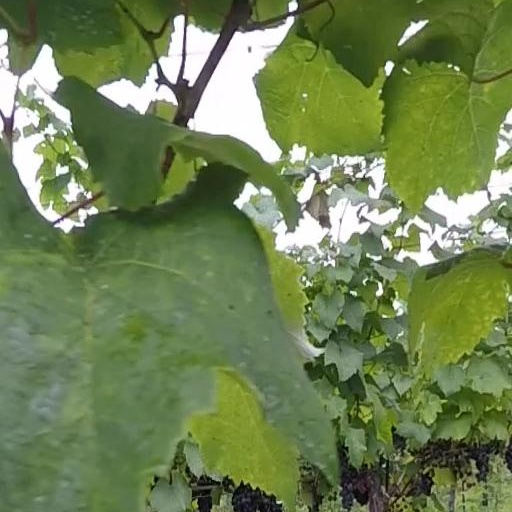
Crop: grape